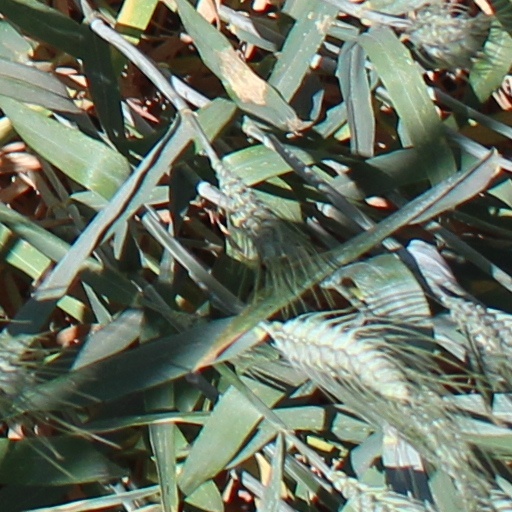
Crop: wheat